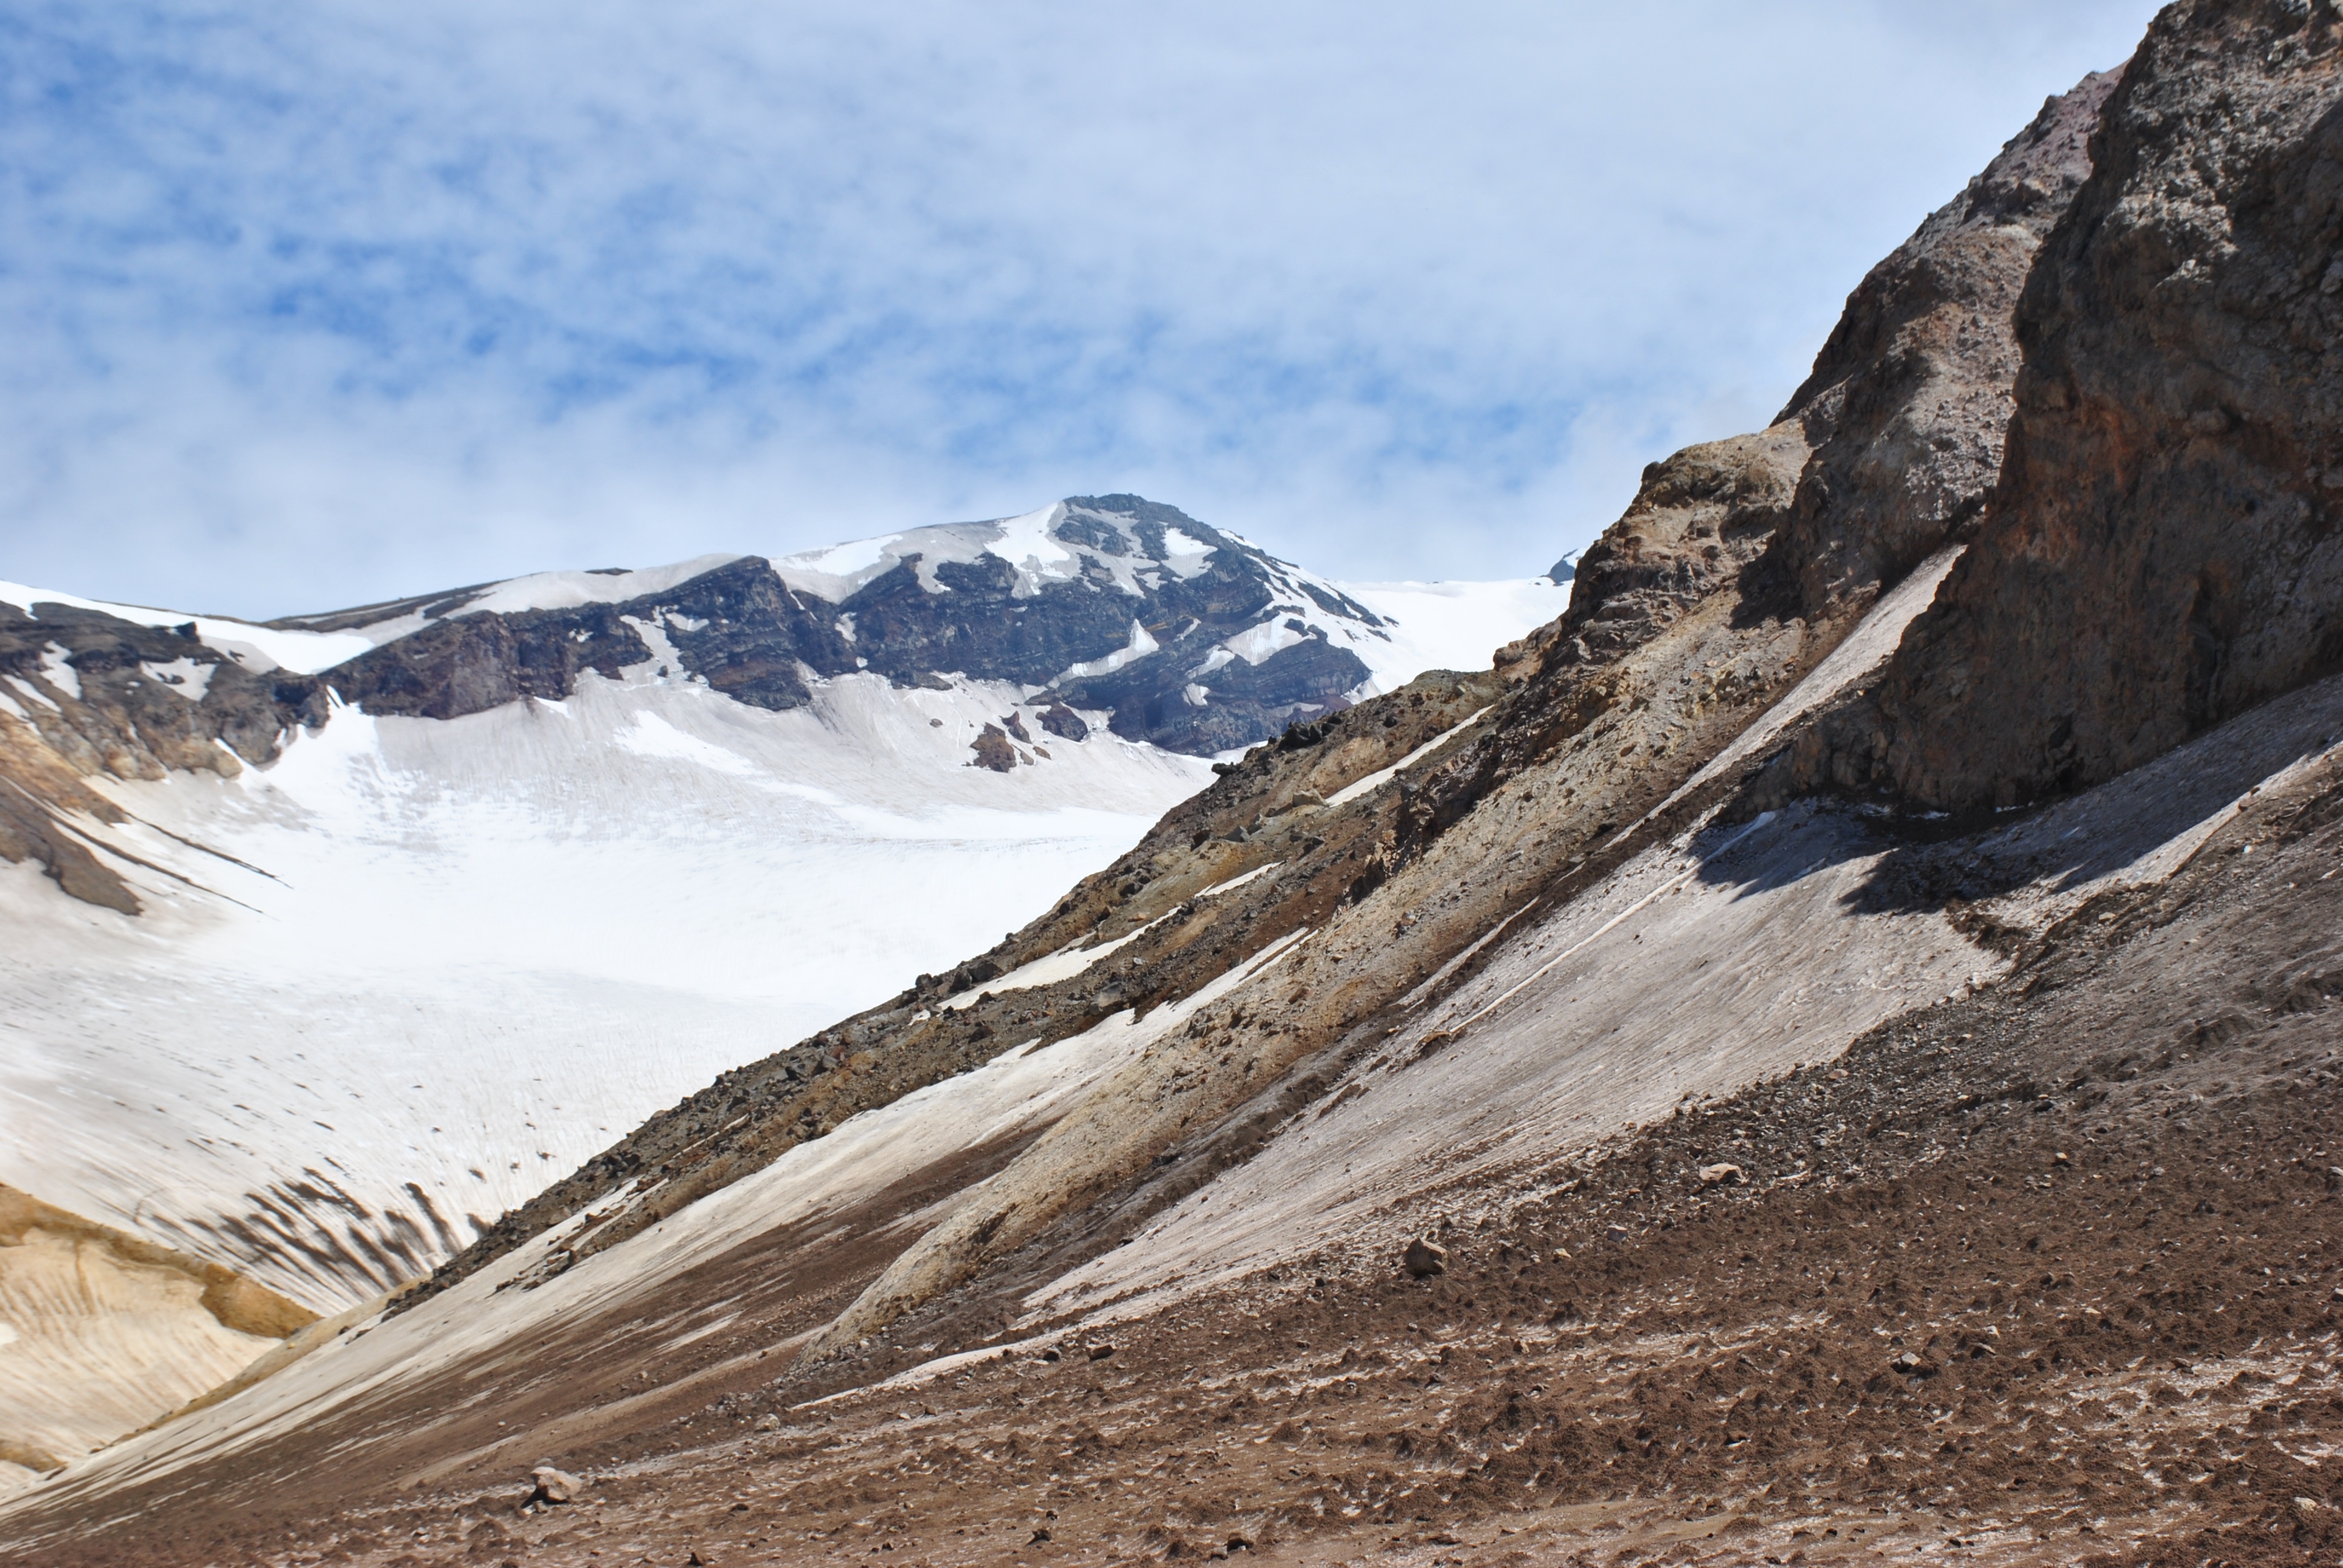
landscape, wilderness, mountain, snow, adventure, valley, mountain range, glacier, terrain, ridge, summit, geology, alps, plateau, fell, cirque, moraine, landform, mountain pass, geographical feature, mountainous landforms, glacial landform, geological phenomenon